TechProAviation Merlin 100

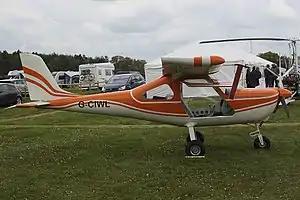
Merlin HV-100

The TechProAviation Merlin HV 100 is a Czech amateur-built aircraft, designed and produced by TechProAviation of Olomouc. The aircraft is supplied as a kit for amateur construction.